Lebanese wine

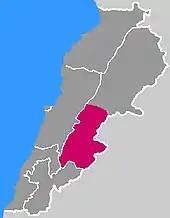
Wine producing areas in Lebanon (red)

Lebanon has a 5,000-year winemaking history and is one of the oldest wine production regions in the world. The prophet Hosea (780–725 BC) is said to have urged his followers to return to God so that "they shall blossom like the vine; their fame shall be like the wine of Lebanon..."